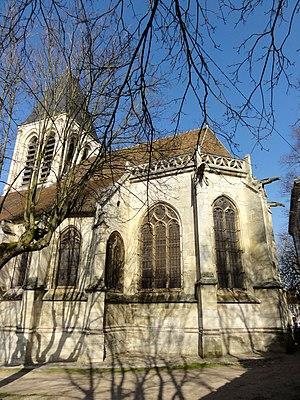
Chœur, côté sud.
L'église Saint-Martin est une église catholique paroissiale située à Herblay-sur-Seine, en France. Elle a été édifiée à partir de la seconde moitié du XIIᵉ siècle dans le style gothique. Le transept est la partie la plus ancienne. La nef, assez longue, est un peu plus récente, et peut être datée de la fin du XIIᵉ siècle ou du début du XIIIᵉ siècle. Ses bas-côtés ont toutefois été rebâtis à l'époque moderne, et perdu leur intérêt. L'élégant clocher central, dont les baies sont flanquées de multiples colonnettes, est certes la partie la plus emblématique de l'édifice gothique. Entre 1500 et 1535 environ, son chœur a été remplacé par un vaste complexe de style gothique flamboyant, qui comporte trois travées, se terminant par un chevet à pans coupés, et deux collatéraux, également à pans coupés. Son architecture est soignée, et l'on y trouve toujours cinq verrières de style Renaissance, qui datent des années 1537-1540, et ont été restaurées vers 1881. Elles font le principal attrait de l'église. Elle a été inscrite monument historique par arrêté du 6 juillet 1925. Les messes dominicales y sont célébrées chaque dimanche à 10 h 30.